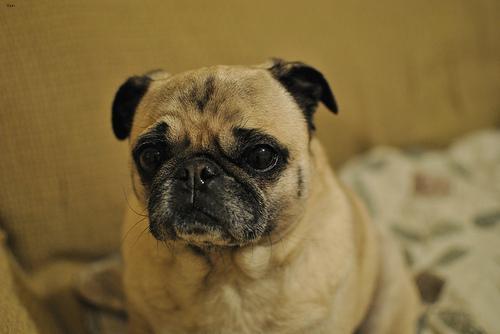
pug